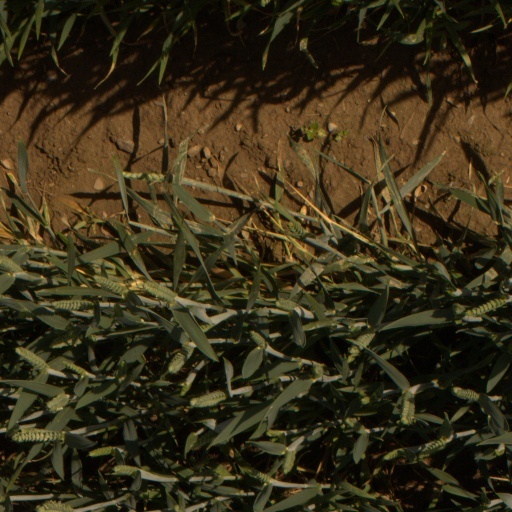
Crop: wheat